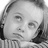
Emotion: neutral